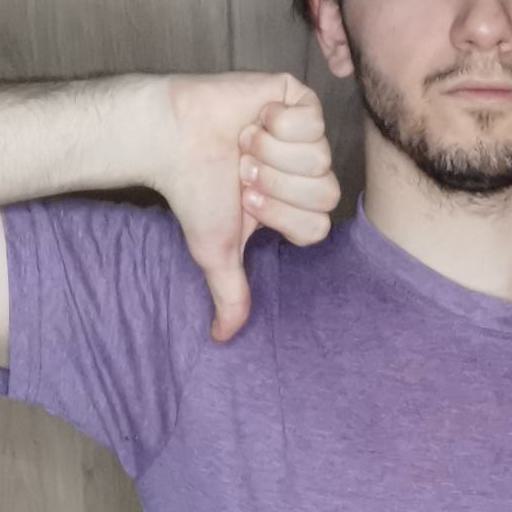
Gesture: dislike